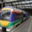
Label: train